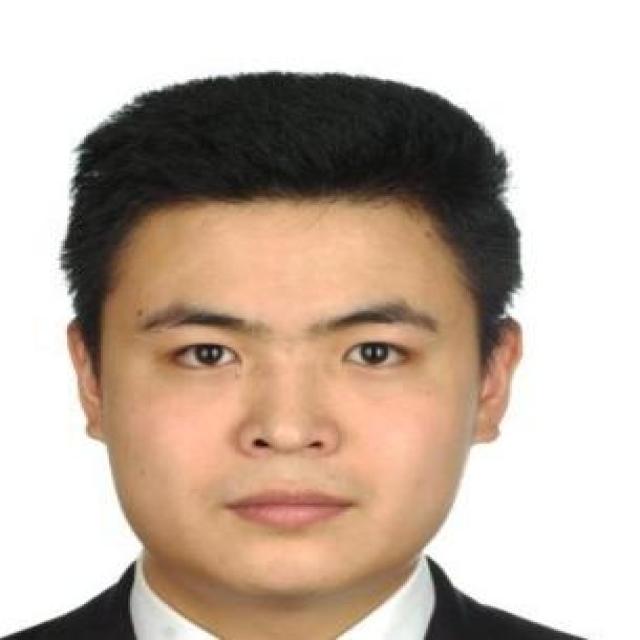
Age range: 21-44